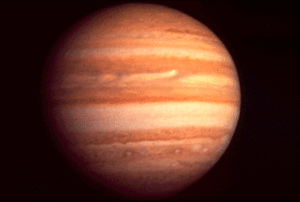
Pioneer 10 / Jupiter-passagen
Pioneer-billede af Jupiter.
Pioneer 10 er et ubemandet rumfartøj, som blev opsendt 2. marts 1972 med det formål at observere planeten Jupiter fra nært hold for første gang. På Pioneer 10 er to såkaldte pioneerplader monteret med oplysninger til udenjordisk liv om dets oprindelse.